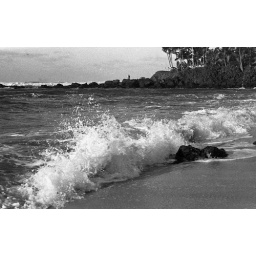
I was standing in the water to get a splash picture.